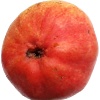
Label: red_pear